Sims Silversmith Shop

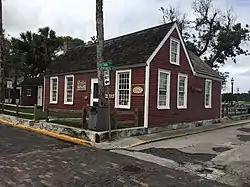
Sims Silversmith Shop, 2018

A reproduction of Sims Silversmith Shop, operated by the Historic St. Augustine Preservation Board, is located on the site that is now 12 Cuna Street in St. Augustine, Florida. The precise location of William Sims's 18th century original shop is unknown.